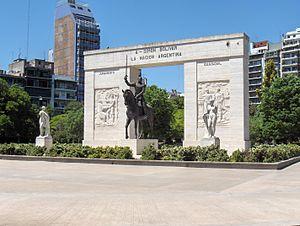
Simón José Antonio de la Santísima Trinidad Bolívar y Palacios, plus connu sous le nom de Simón Bolívar /siˈmon boˈliβaɾ/ et surnommé El Libertador, né le 24 juillet 1783 à Caracas au Venezuela, et mort le 17 décembre 1830 à Santa Marta en Colombie, fut un général et homme d'État vénézuélien.